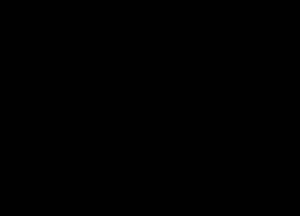
En mathématiques, le triangle de Pascal est une présentation des coefficients binomiaux dans un triangle. Il fut nommé ainsi en l'honneur du mathématicien français Blaise Pascal. Il est connu sous l'appellation « triangle de Pascal » en Occident, bien qu'il ait été étudié par d'autres mathématiciens, parfois plusieurs siècles avant lui, en Inde, en Perse